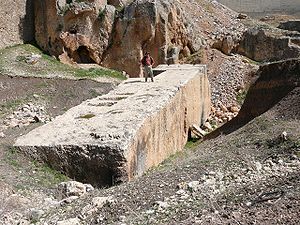
Graham Hancock / Forfatterskab
Den 'mellemste' monolit fundet i Baalbek, på over 1200 tons. Den ligger - sammen med to andre - fortsat i stenbruddet (nogle hundrede meter fra tempelbyggeriet). I selve bygningsværket (i vestsiden af ringmuren) er der anvendt 3 'sammenkoblede' monoliter (den såkaldte Triliton) på hver over 800 tons. Det antages, at disse tre (endnu forholdsvis groft tilhuggede) blokke i stenbruddet, også var tiltænkt byggeriet. Af een eller anden grund, blev de aldrig anvendt, og sidenhen glemt. Er først udgravet og opmålt i nyere tid. På billedet står der, at det er den største der er fundet i Baalbek. Det passede også i 2007, hvor billedet stammer fra. I 2014 blev en endnu større, på over 1600 tons fundet, på samme sted (ved siden af den første).
Graham Hancock er en britisk forfatter, journalist og forsker i bl.a. alternativ arkæologi og dokumentation af forhistoriske sammenhænge. Han bliver af nogle kaldt "pseudoarkæolog", Graham Hancock har dog aldrig selv har betegnet sig som arkæolog, hvilket han bl.a. uddyber i et interview.